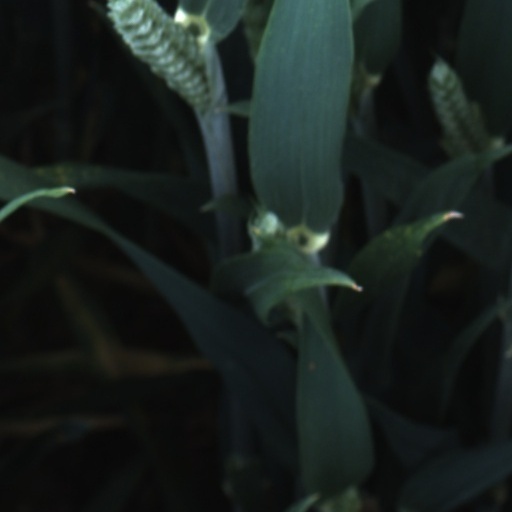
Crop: wheat